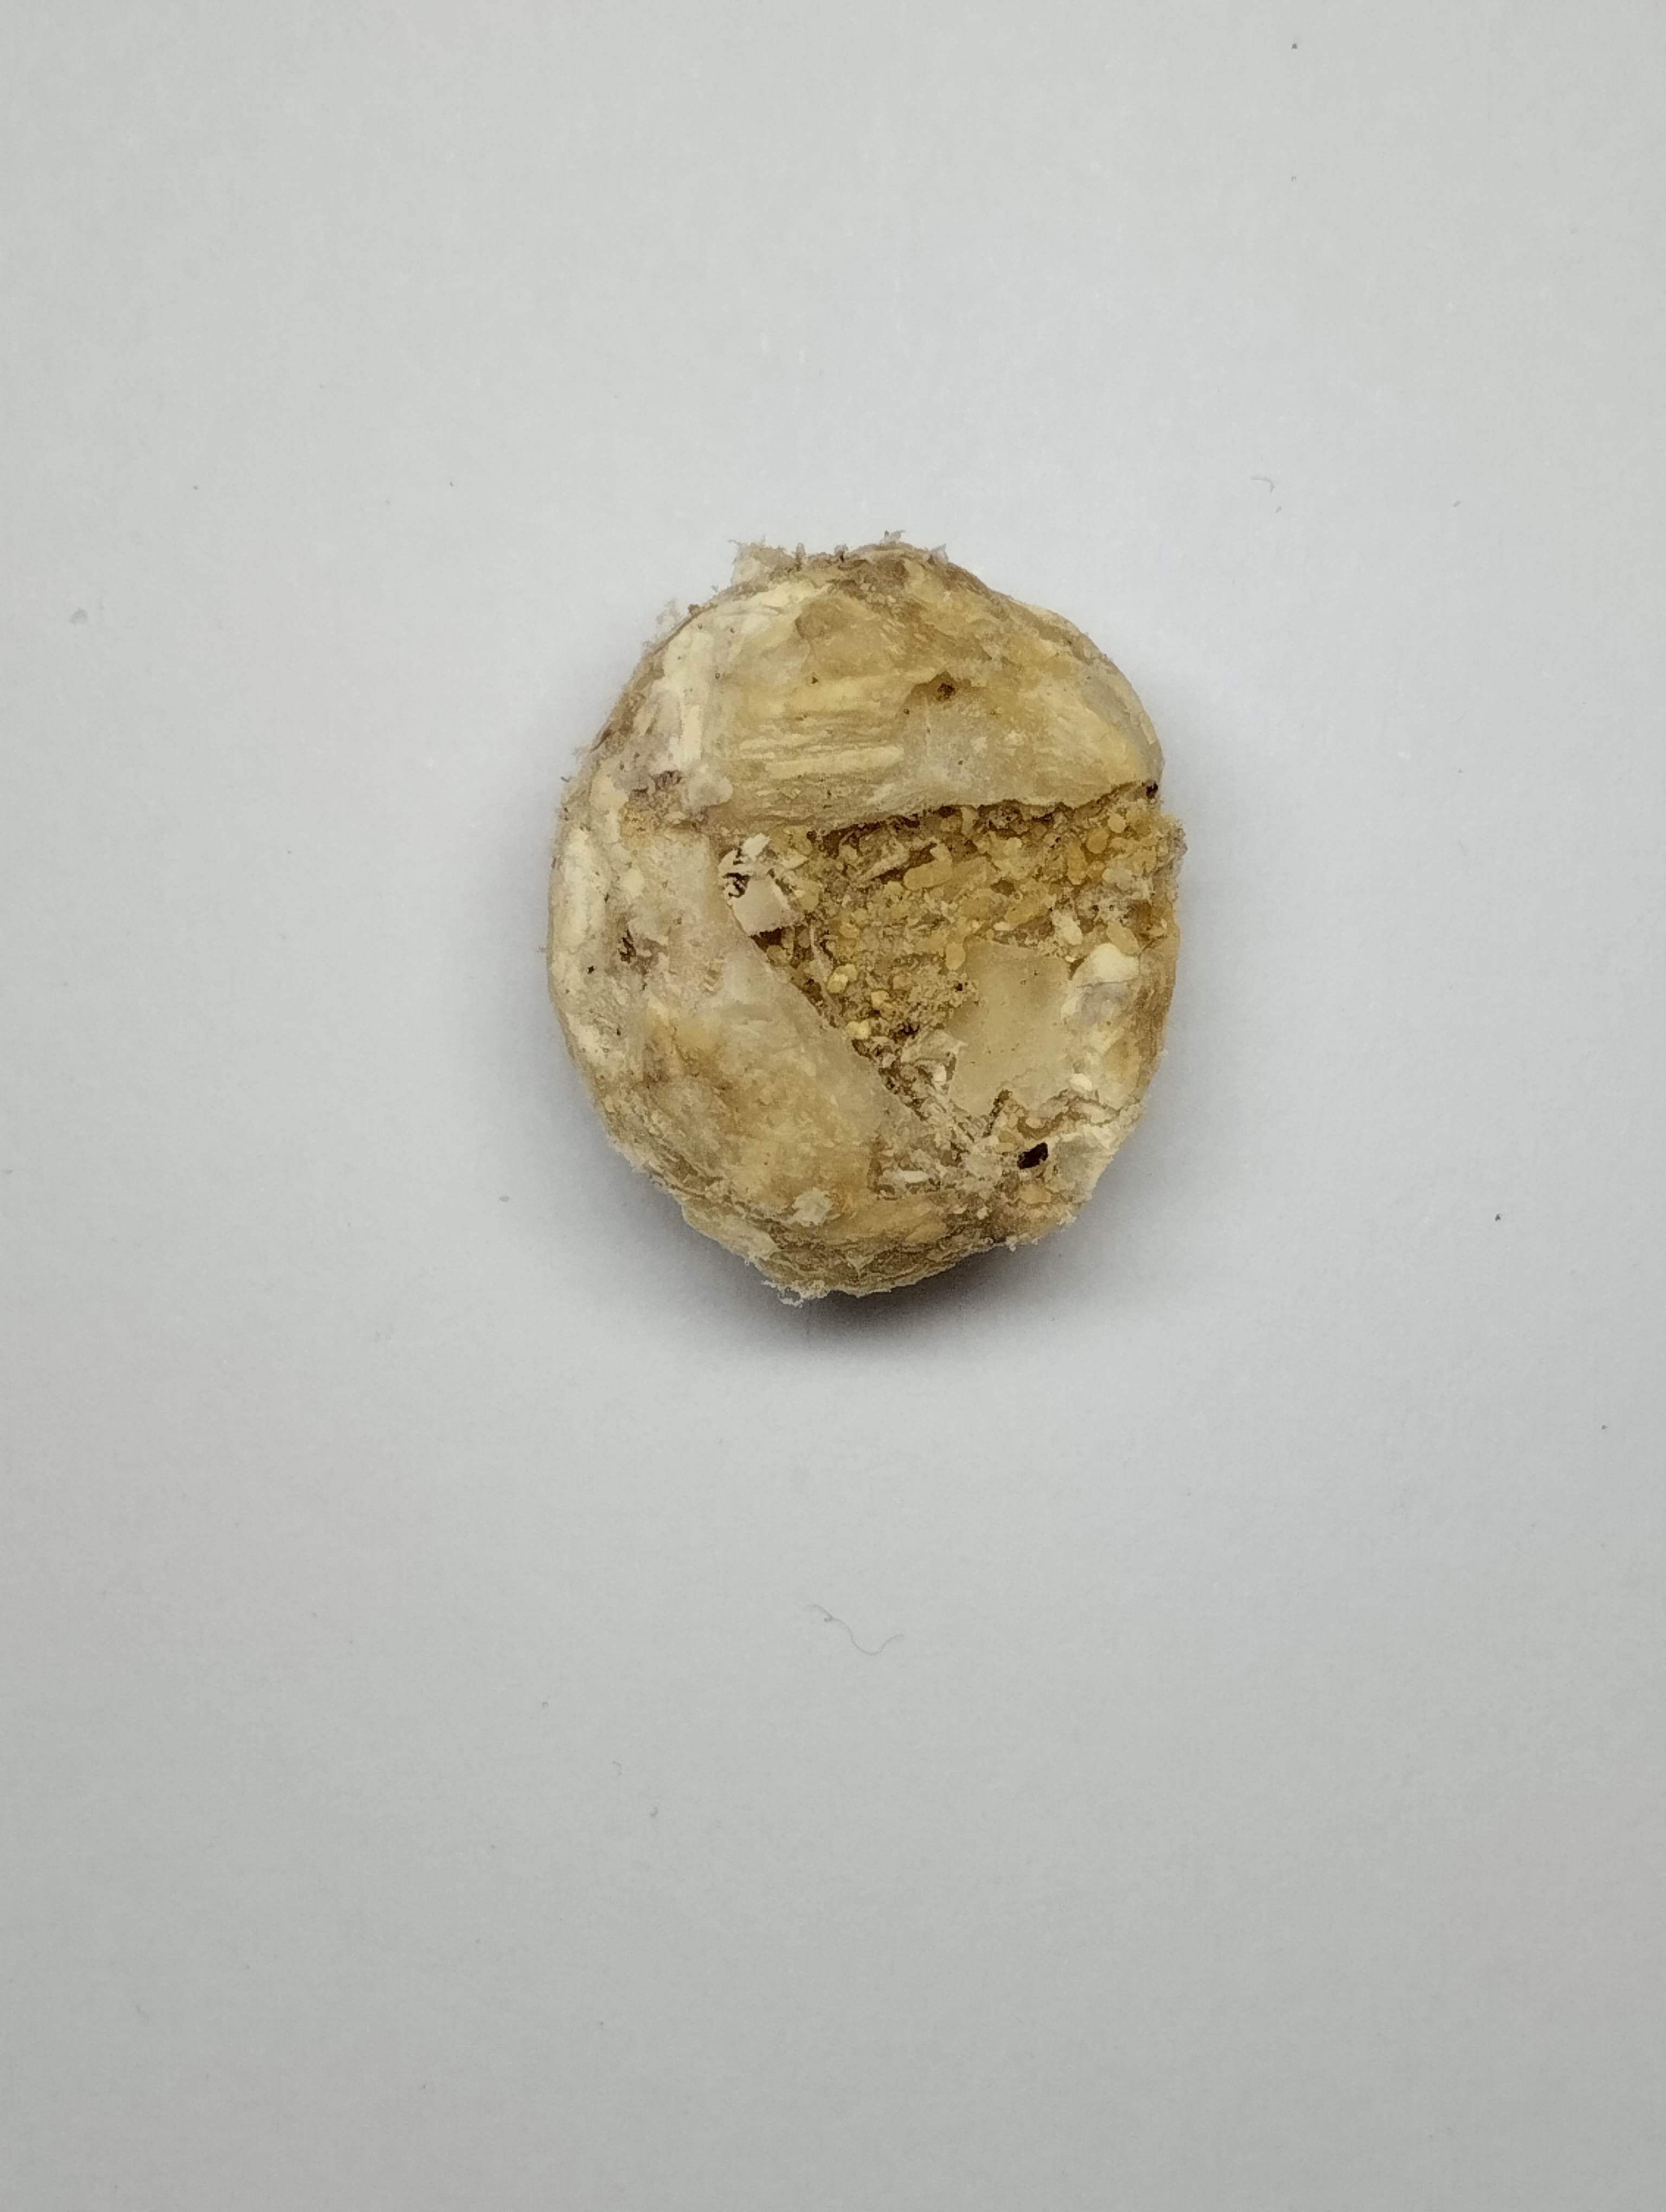
Label: rusak (damaged seed)